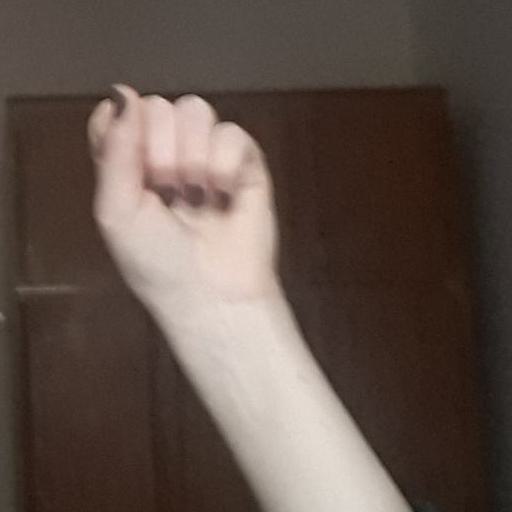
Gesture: fist